Wuthering Heights (1970 film)

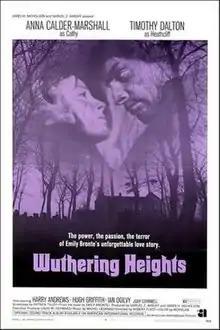
US theatrical release poster

Wuthering Heights is a 1970 British period romantic drama film directed by Robert Fuest, based on the 1847 Emily Brontë novel of the same name. It stars Anna Calder-Marshall as Cathy and Timothy Dalton as Heathcliff, with supporting roles played by Harry Andrews, Pamela Brown, Hugh Griffith, Ian Ogilvy, and Judy Cornwell.